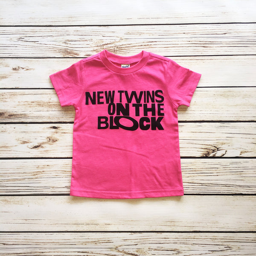
new twins on the twin clothes